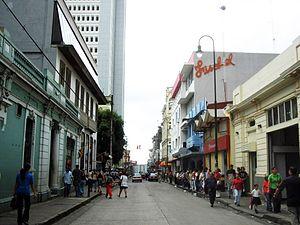
San José est la capitale et la plus grande ville du Costa Rica. Elle est également la capitale de la province de San José.